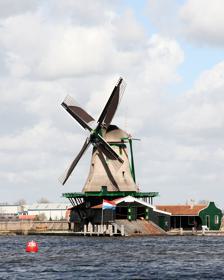
Building: Het Jonge Schaap, Zaandam
Country: Netherlands
Year built: 2007
Windmill Het Jonge Schaap Sawmill "Het Jonge Schaap" at the Kalverringdijk Het Jonge Schaap ( Dutch pronunciation: [əˌtɕɔŋəˈsxaːp] ; "The Young Sheep") is the name of a wooden wind powered sawmill , located in the Zaanse Schans , in the municipality of Zaanstad . The original mill from 1680, located in Zaandam west of the railway along Stationsstraat, was dismantled in 1942. Between 2005 and 2007, a replica was constructed and placed between the " De Zoeker " and " De Os, Zaandam " mills at the Zaanse Schans , on the site of the former oil mill "De Ster," which operated from approximately 1685 to 1798. The replica was based on detailed drawings made by Anton Sipman before the original mill was demolished. At one time, about 109 wind-powered sawmills operated in the Zaan region, and "Het Jonge Schaap" is the last of these. It is notable as one of the eight hexagonal mills in the Netherlands and the only remaining hexagonal sawmill. The mill features three saw frames, including one for making grooves, and two capstan hoists for placing logs on the saw carriage. On July 10, 2006, the construction of the mill's body was completed, using hexagonal posts made of larch wood from near Hannover, Germany, and the stepped base made of giant arborvitae wood (red cedar). By mid-December 2006, the structure was completed, and thatching of the hexagonal roof began. On February 26 and 27, 2007, the cap was placed, and the sails were attached. Soon after, the mill was operational, and by the summer of 2007, it was fully functional for milling. The official inauguration took place on September 27, 2007. The crankshaft, made by the Duyvis machine factory in Koog aan de Zaan, was cold-pressed into assembly using liquid nitrogen and slid into the mill just above the crank floor. Het Jonge Schaap (November 2007) Het Jonge Schaap (maart 2008) Cutting a tree trunk Same trunk, seen from the other side See also De Kat, Zaandam De Huisman, Zaandam De Os, Zaandam De Zoeker, Zaandam De Gekroonde Poelenburg, Zaandam References